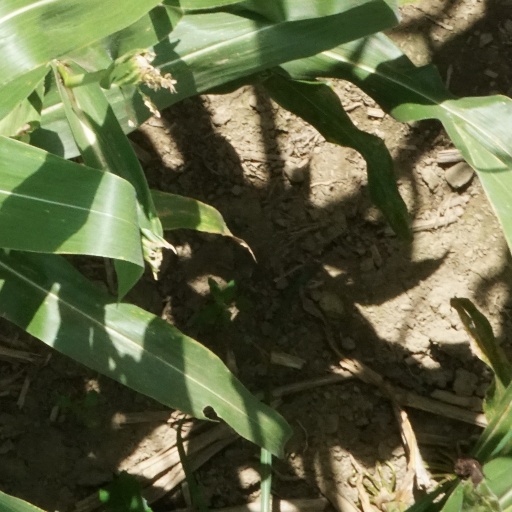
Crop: maize; corn